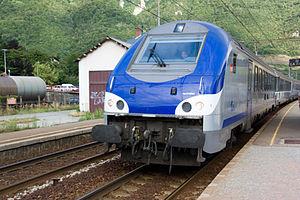
La gare de Saint-Avre - La Chambre est une gare ferroviaire française de la ligne de Culoz à Modane, située sur la commune de Saint-Avre, à proximité de La Chambre, dans le département de la Savoie, en région Auvergne-Rhône-Alpes.